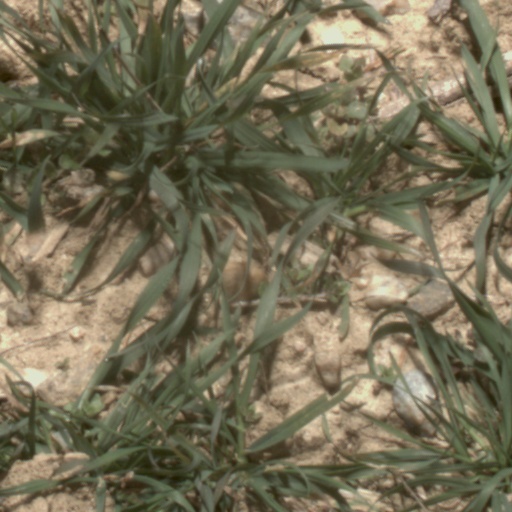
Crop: wheat